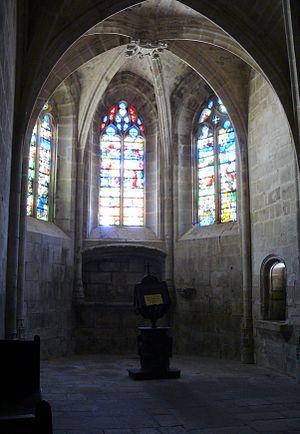
Villefranche-de-Périgord - Chartreuse Saint-Sauveur - Salle du chapitre
La chartreuse Saint-Sauveur est un ancien monastère de moines-ermites de l'ordre des Chartreux. Sis au sud de Villefranche-de-Rouergue, sur la route menant à Najac et Albi, il fut fondé au XVᵉ siècle et fermé - les derniers moines étant expulsés - en 1790, par les autorités révolutionnaires.